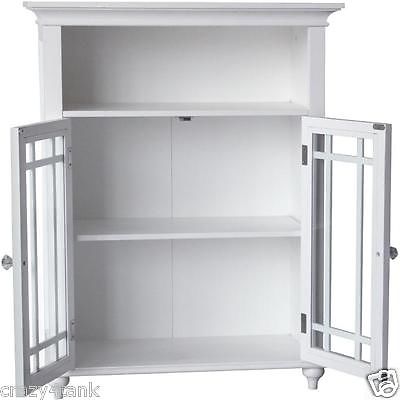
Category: cabinet